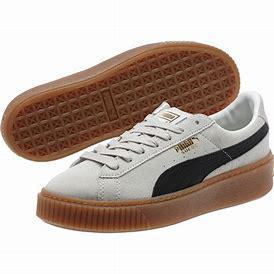
Brand: Puma
Model: Suede XL